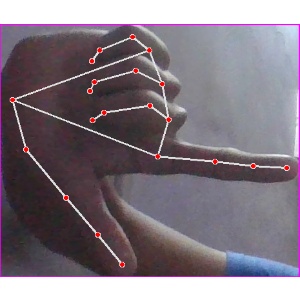
अक्षर: ख